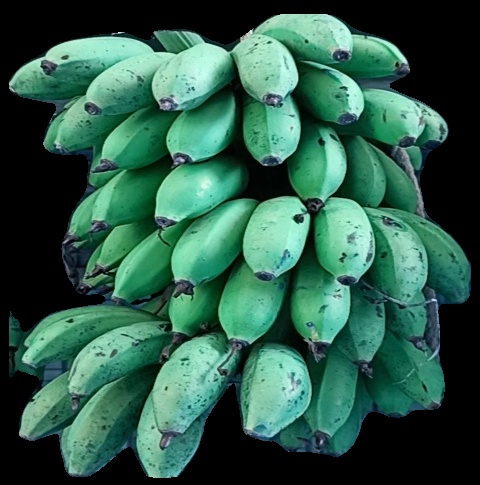
Variety: rasbale
Grade: grade2